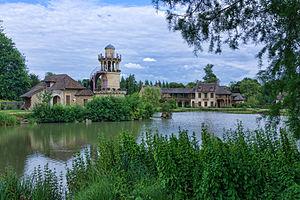
Hameau de la Reine - Château de Versailles
Le hameau de la Reine est une dépendance du Petit Trianon située dans le parc du château de Versailles, dans les Yvelines, en France. Ce hameau d'agrément fut commandé durant l'hiver 1782-1783 par la reine Marie-Antoinette qui souhaitait s'éloigner des contraintes de la cour de Versailles, avec la nostalgie d'une vie plus rustique, dans un décor de nature inspiré par les écrits de Rousseau, un petit paradis où le théâtre et la fête lui feraient oublier sa condition de reine. Ce lieu champêtre, qui était aussi une exploitation agricole, marquait l'influence des idées des physiocrates et philosophes des Lumières sur l'aristocratie de l'époque. La construction en fut confiée à l'architecte Richard Mique sur l'inspiration du hameau de Chantilly et des dessins du peintre Hubert Robert.